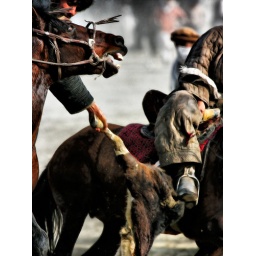
Buskashi is a traditional Afghan sport. The fight over the dead goat is brutal for riders and horses alike.